Ocean Parkway (Brooklyn)

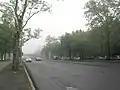
The main roadway as seen in 2011. The pavement has been removed, and vehicles are driving on the plain roadbed. On either side are trees.

In April 1873, the Board of Supervisors passed a resolution directing the Kings County treasurer to issue up to $300,000 in bonds for the construction of Ocean Parkway. Thomas McCann received the contract to pave the parkway between Prospect Park and Parkville Avenue, and Scrimshaw Paving Company received the contract to pave the section from Parkville Avenue to Kings Highway. McCann and Cranford also received a contract to grade the route of the parkway from Fort Hamilton Parkway to Kings Highway and lay down a gravel roadbed. Work on the gravel roadbed south of Church Avenue began in June, and the "Brooklyn Daily Eagle" reported that August that the parkway was already well-used. The "Eagle" referred to the parkway as "a full equal to the [Eastern] Parkway", while the "New-York Tribune" regarded the road as "the pride of Long Island" and predicted that it would be one of the United States' finest boulevards when complete. Brooklyn's park commissioners were invited to tour the northern half of the parkway in March 1874, and the parkway was completed that May, except for stone flagging.